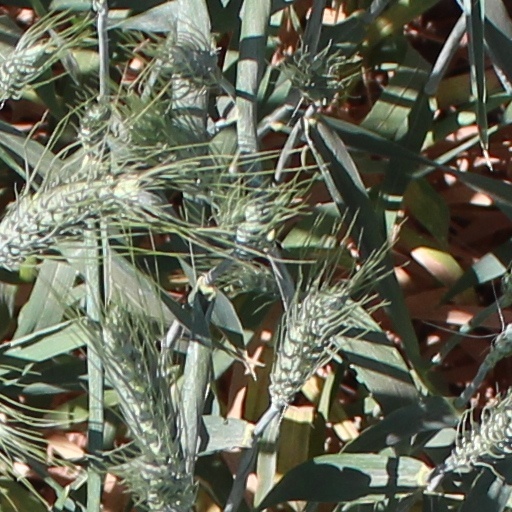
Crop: wheat